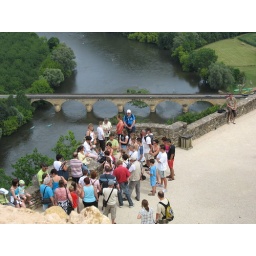
Castelnau, a medieval castle along the Dordogne River in southwest France, now houses a collection of antique weapons.